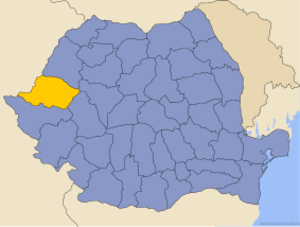
Arad (distrikt)
Administrative map of Rumænien  with Arad highlighted
Arad er et distrikt i Transsylvanien i Rumænien med 461.744 indbyggere. Hovedstad er byen Arad.